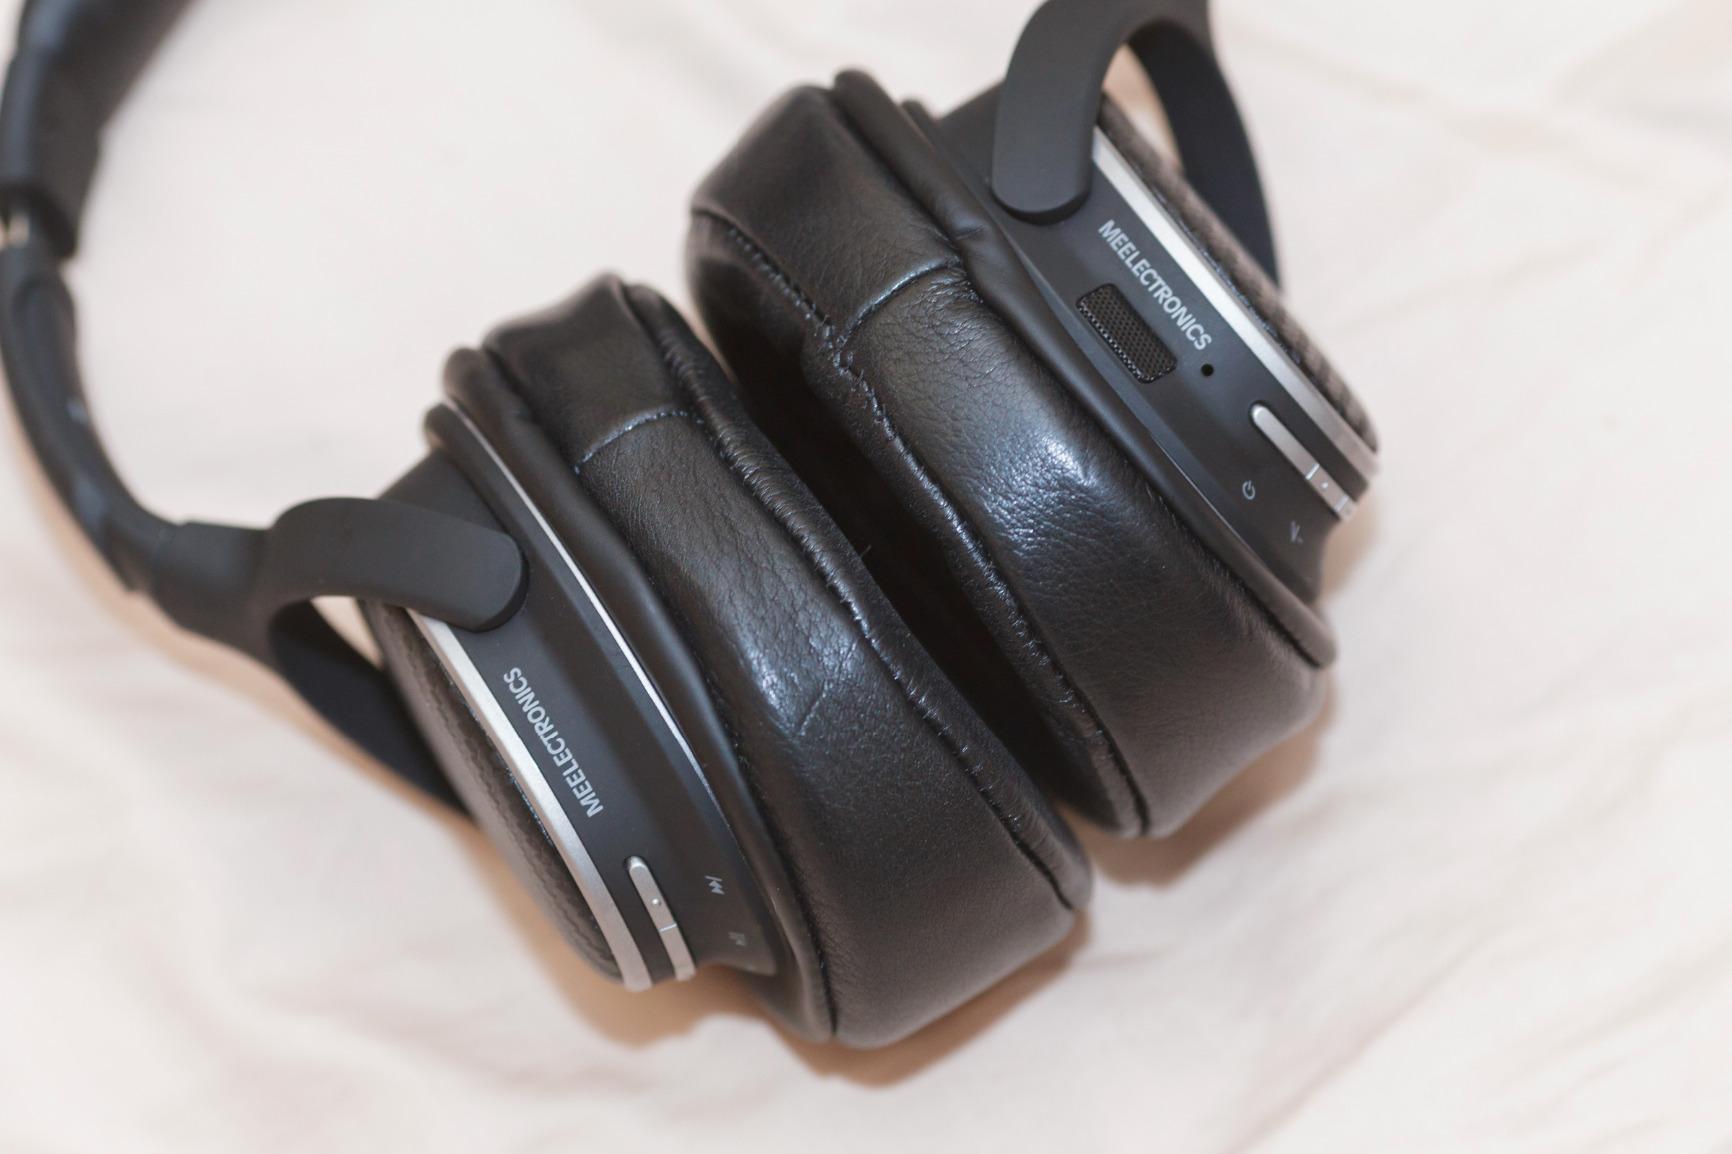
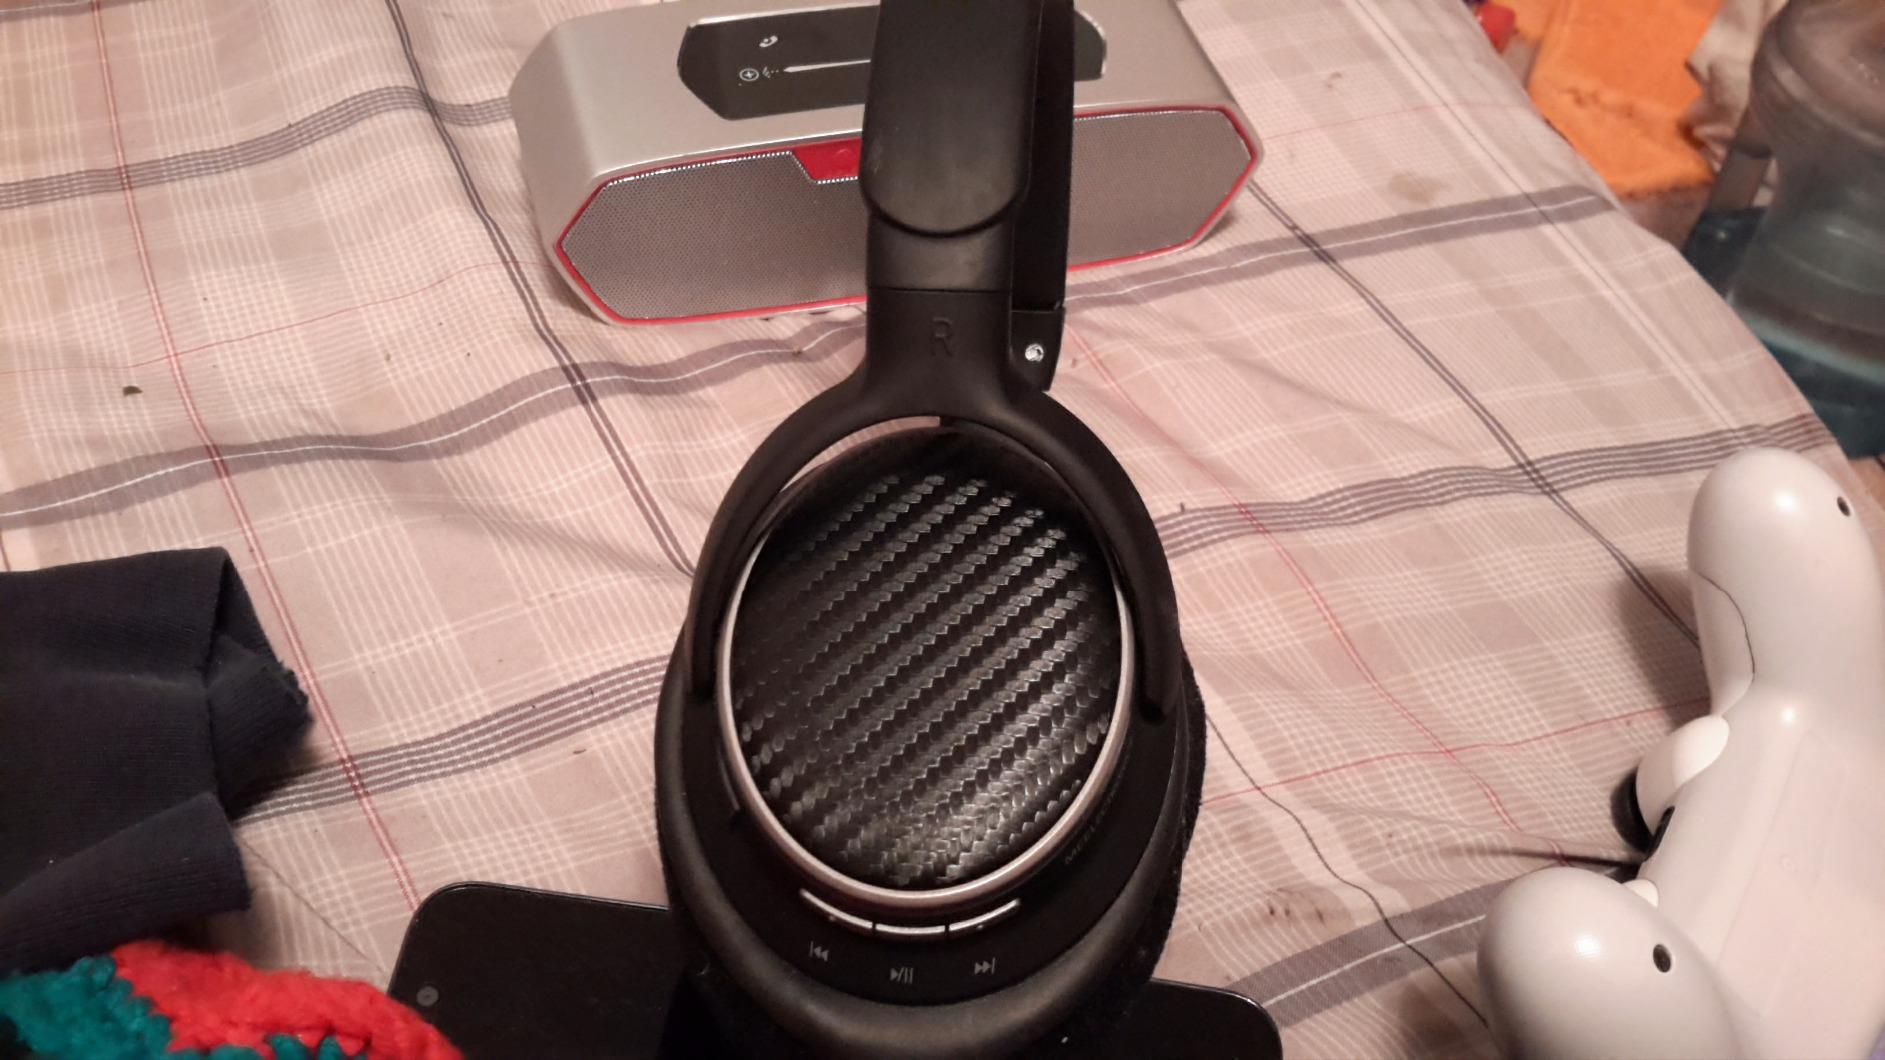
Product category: headphones
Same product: yes